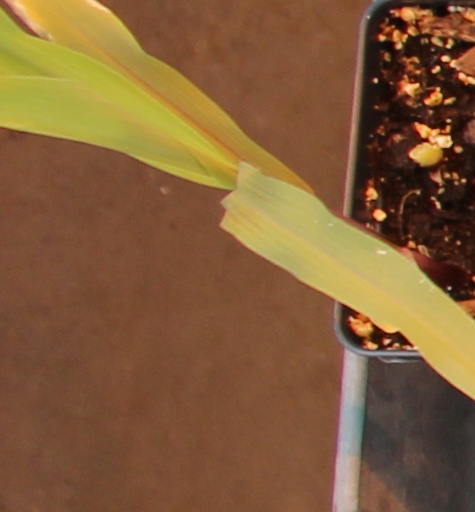
Label: Corn